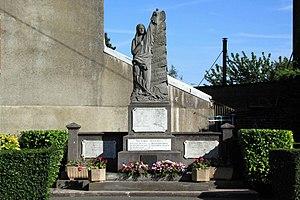
Monument aux Morts - Rue de l'Eglise, 59 Capinghem